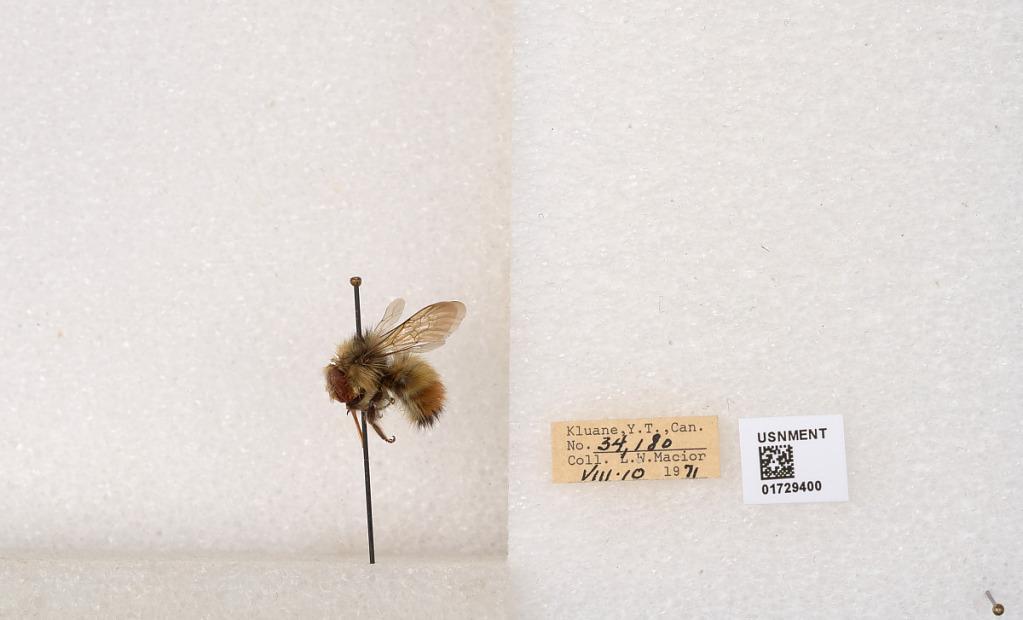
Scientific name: Bombus flavifrons Cresson
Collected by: L. Macior
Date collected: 1971-8-10
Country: Canada
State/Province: Yukon Territory
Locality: Kluane National Park and Reserve
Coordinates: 60.7493, -139.504